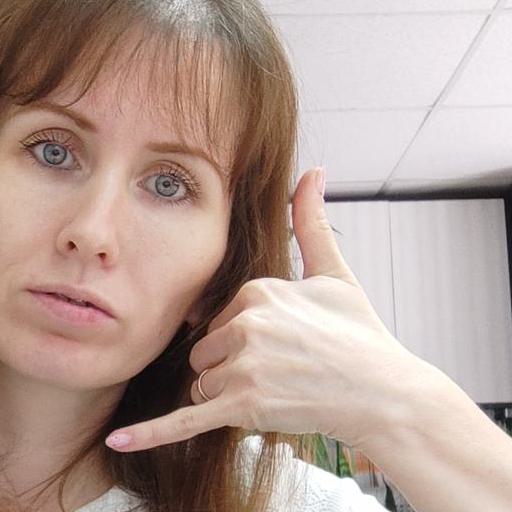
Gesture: call